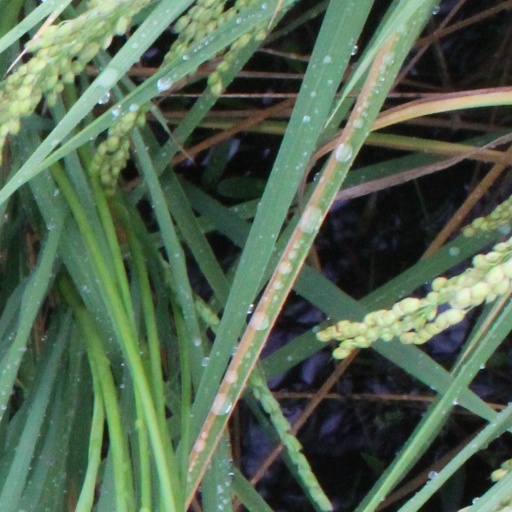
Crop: rice